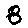
Label: 8